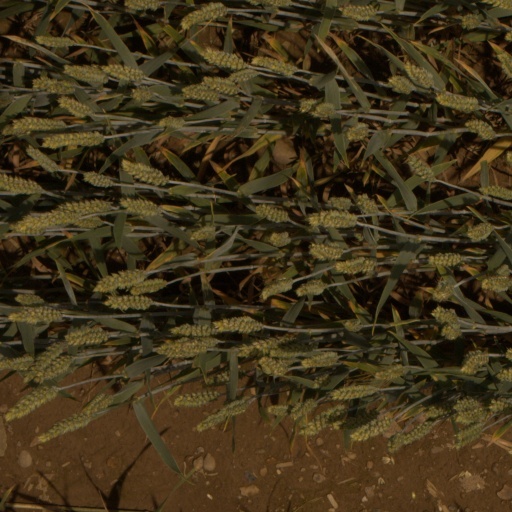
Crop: wheat